Bundle branch block

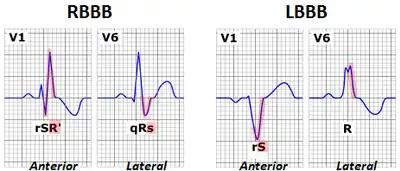
Image showing the ECG characteristics of a right bundle branch block and a left bundle branch block. In both cases, the late portion of the widened QRS complex arises from an anomalously conducted depolarization impulse. The direction of this delayed depolarization vector differs based on the structure that is blocked; the impulse travels "anterior" toward the right ventricle in RBBB and "lateral" toward the left ventricle in LBBB.

Depending on the anatomical location of the defect which leads to a bundle branch block, the blocks are further classified into: